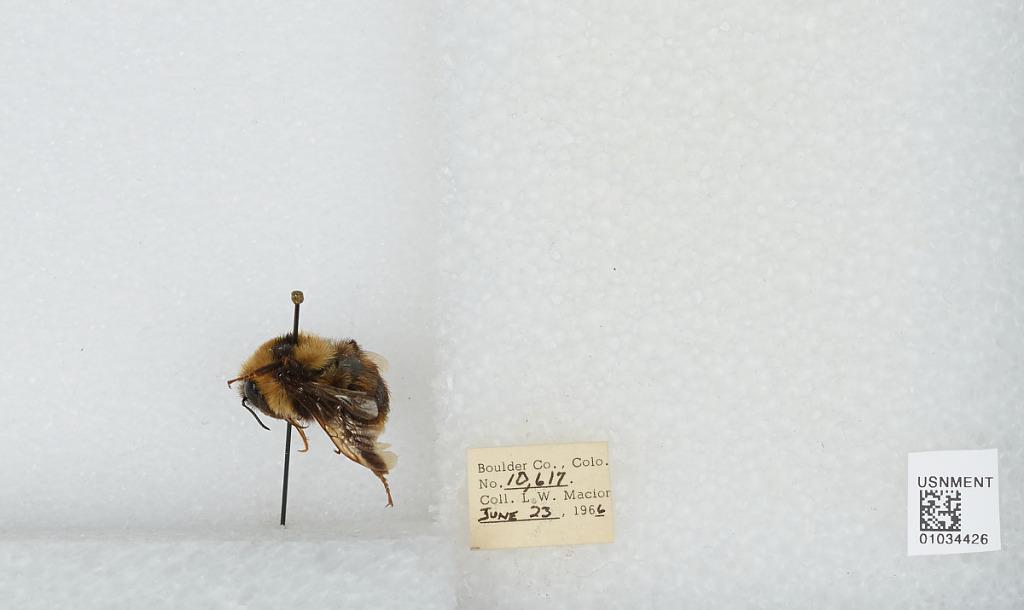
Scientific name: Bombus (Cullumanobombus) rufocinctus Cresson
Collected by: L. Macior
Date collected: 1966-6-23
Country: United States
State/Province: Colorado
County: Boulder
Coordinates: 40.015, -105.27